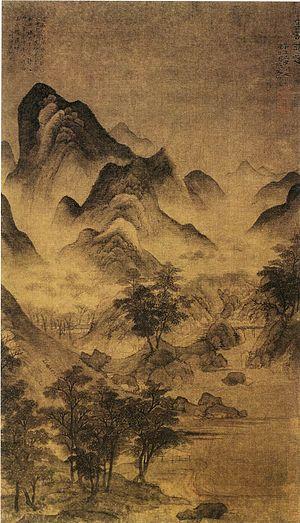
Ma Wan, surnom: Wenbi, noms de pinceau: Luchun, Ludun, Guanyuanren et Zhuyuan Guanzhe est un peintre chinois du XIVᵉ siècle. Originaire du Jiangning. Ses dates de naissance et de décès ne sont pas connues mais on sait que sa période d'activité se situe vers 1325-1375.
La peinture chinoise, l'une des formes de l'art chinois, désigne toute forme de peinture originaire de Chine ou pratiquée en Chine ou par des artistes chinois hors de Chine.